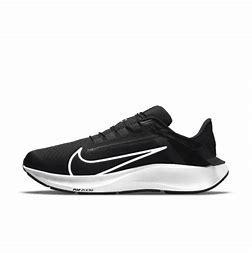
Brand: Nike
Model: Air Zoom Pegasus 38 Flyease